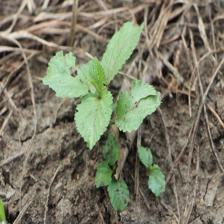
Label: BroadLeafWeed